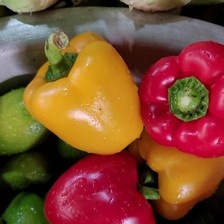
Label: capsicum